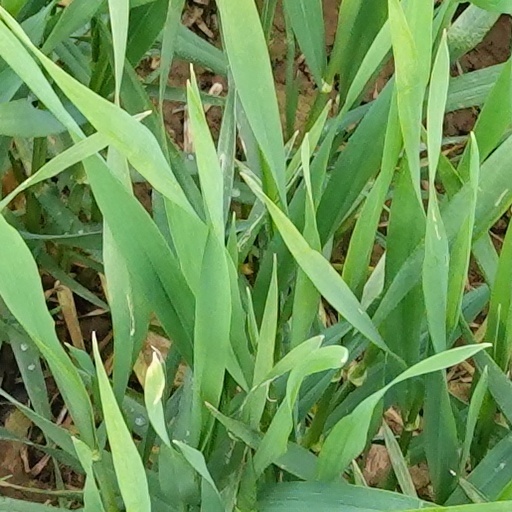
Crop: wheat